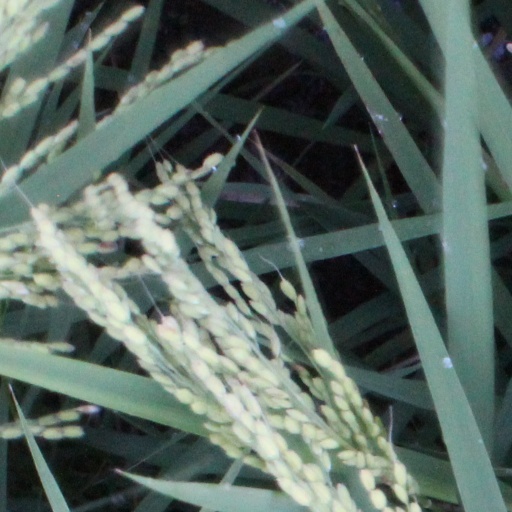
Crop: rice